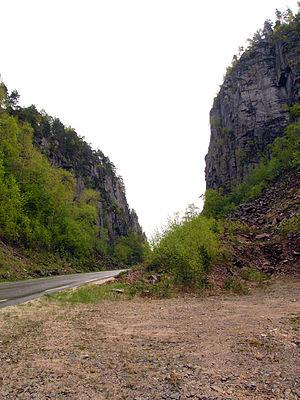
La notion de fragmentation ou de morcellement des écosystèmes / des habitats / écopaysagère / écologique englobe tout phénomène artificiel de morcellement de l'espace, qui peut ou pourrait empêcher une ou plusieurs espèces de se déplacer comme elles le devraient et le pourraient en l'absence de facteur de fragmentation.